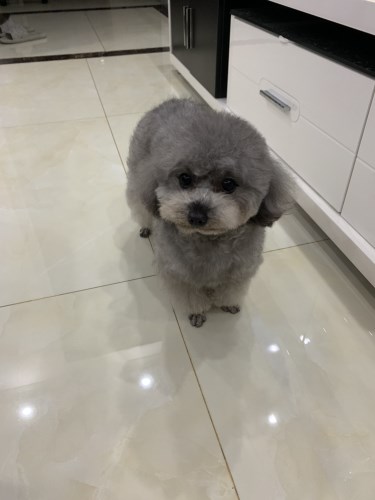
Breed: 2925-n000114-toy_poodle